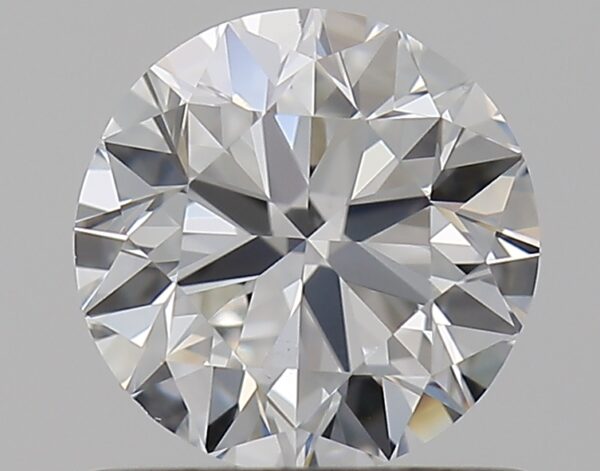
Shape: round
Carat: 0.7
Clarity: VS2
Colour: E
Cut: VG
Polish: EX
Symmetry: GD
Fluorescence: N
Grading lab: GIA
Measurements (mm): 5.54 x 5.6 x 3.5